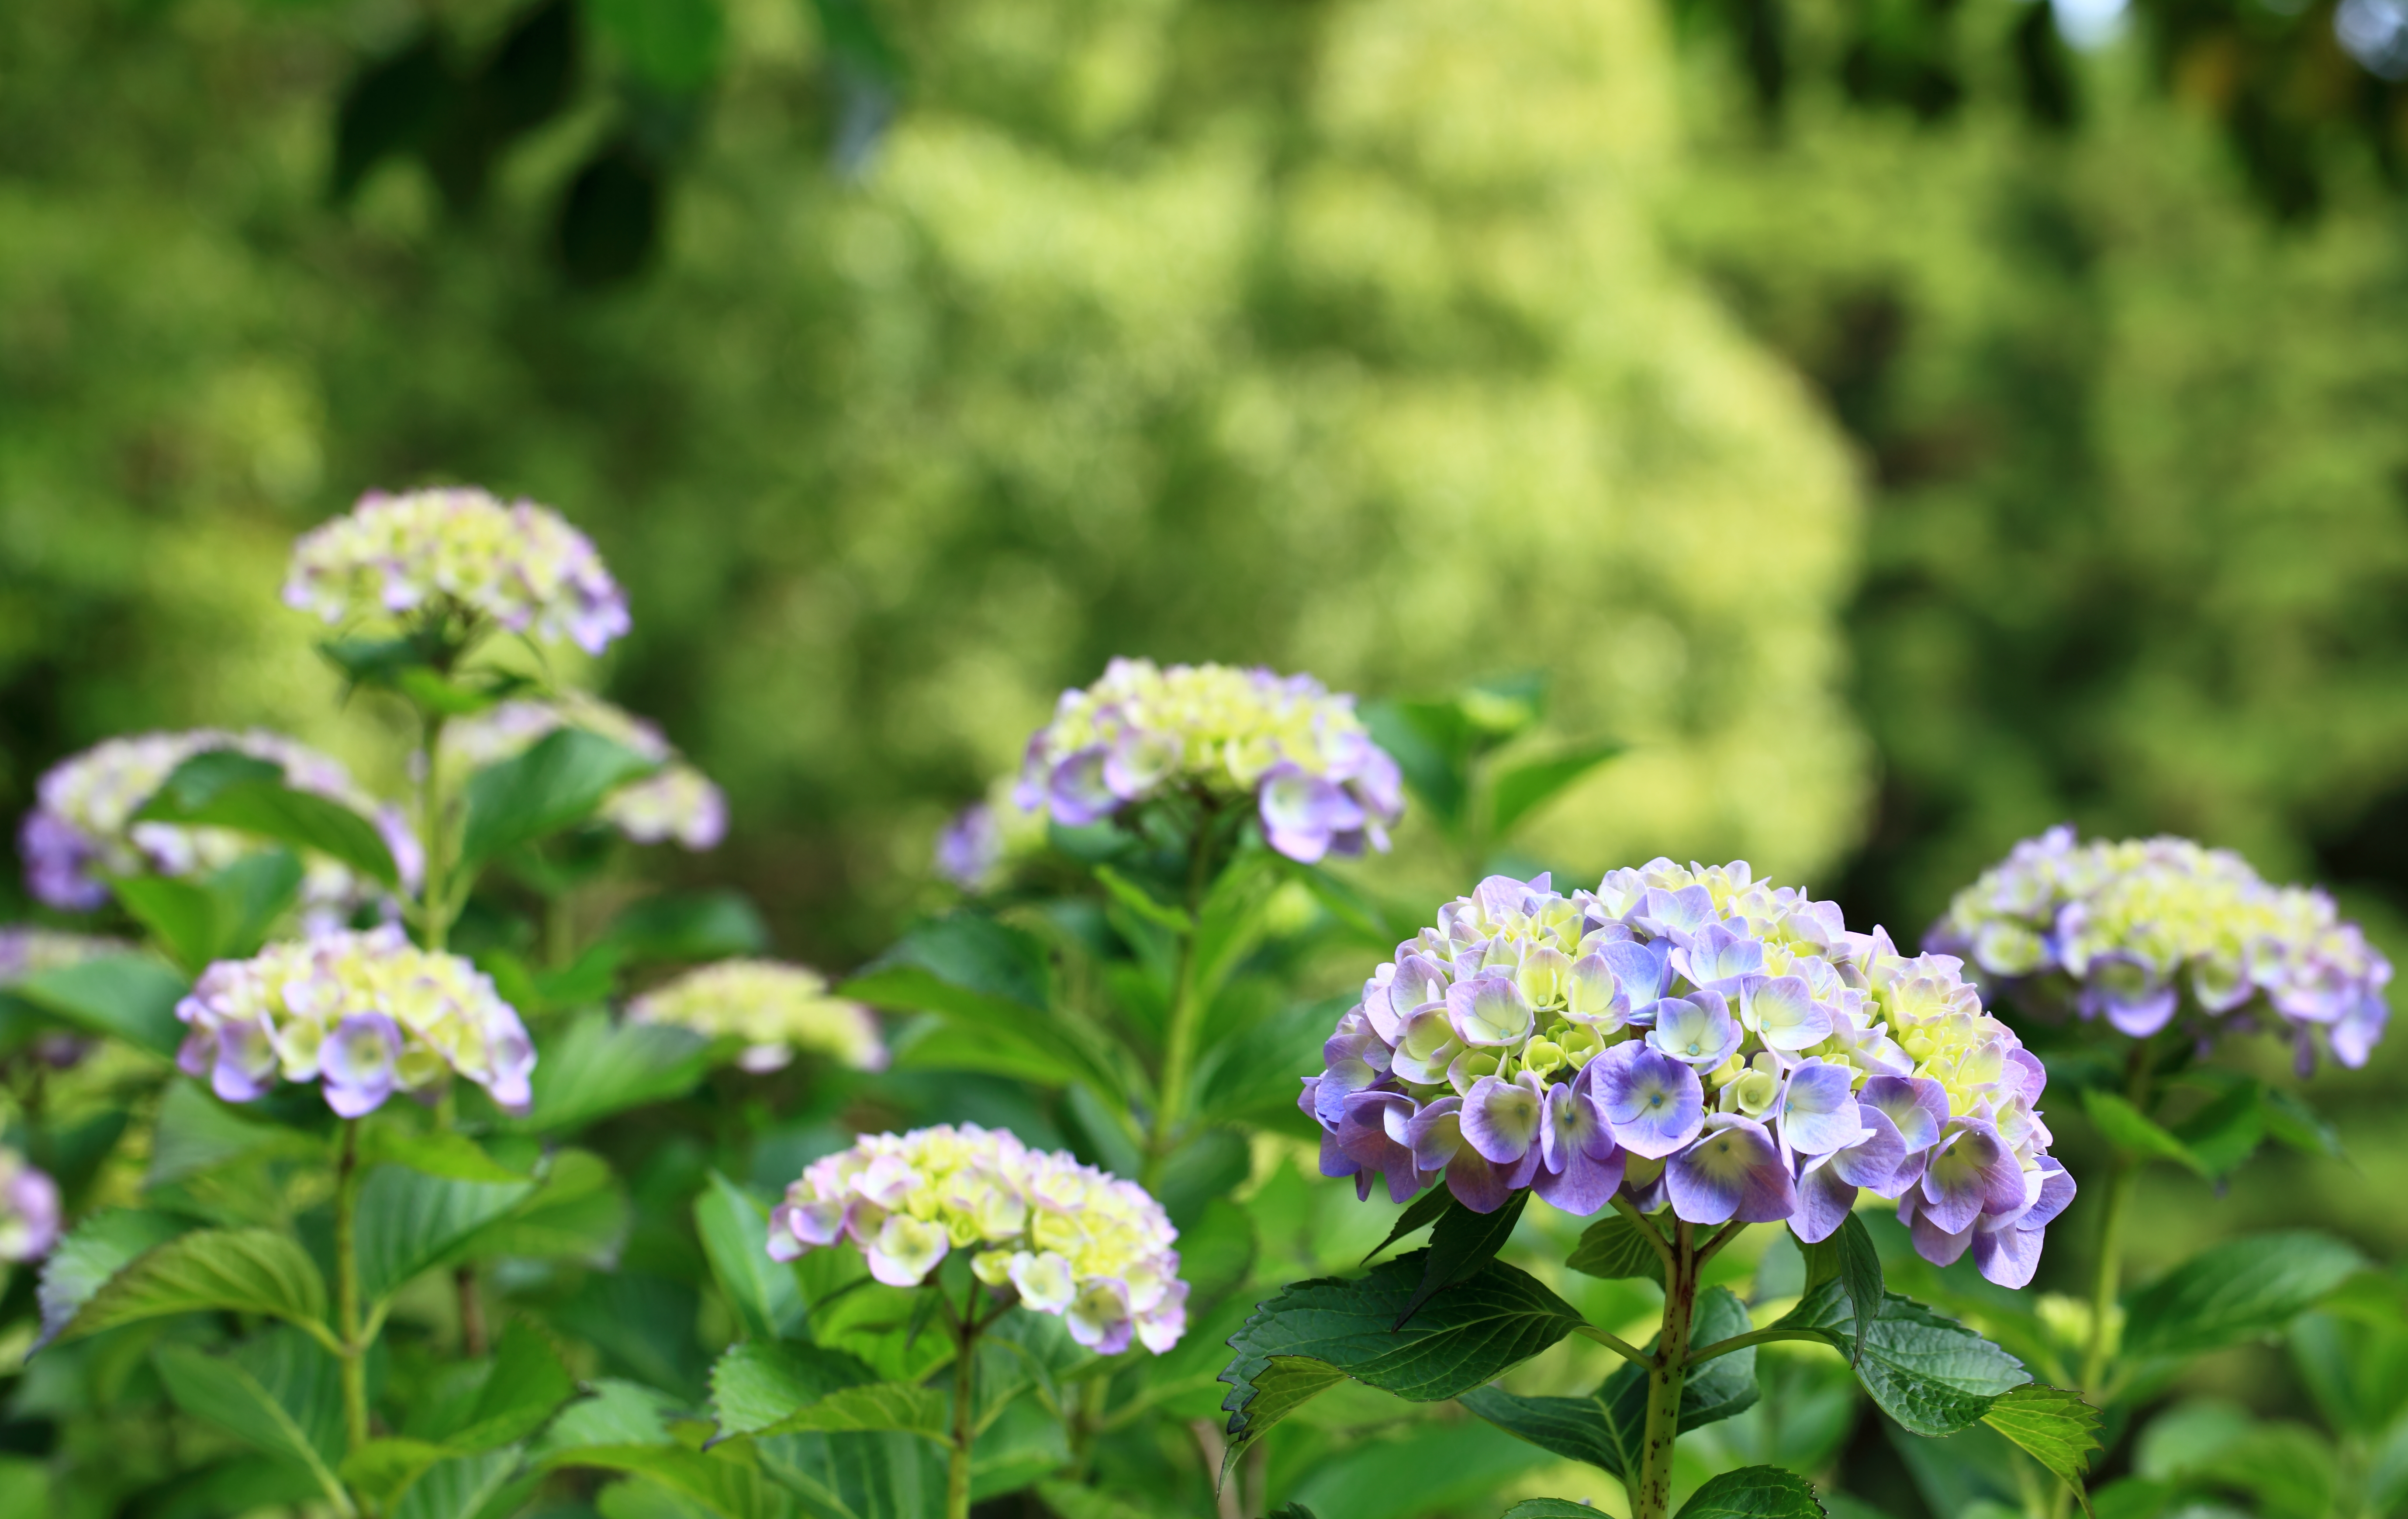
plant, meadow, flower, high, herb, botany, flora, hydrangea, wildflower, 5d, hires, markii, hi, res, resolution, yarrow, flowering plant, daisy family, annual plant, land plant